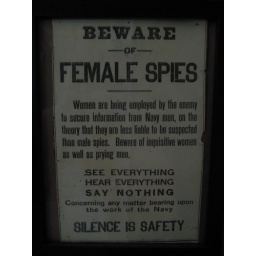
I love this sign it was put up by women in an office full of women. Heehee